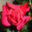
Label: rose